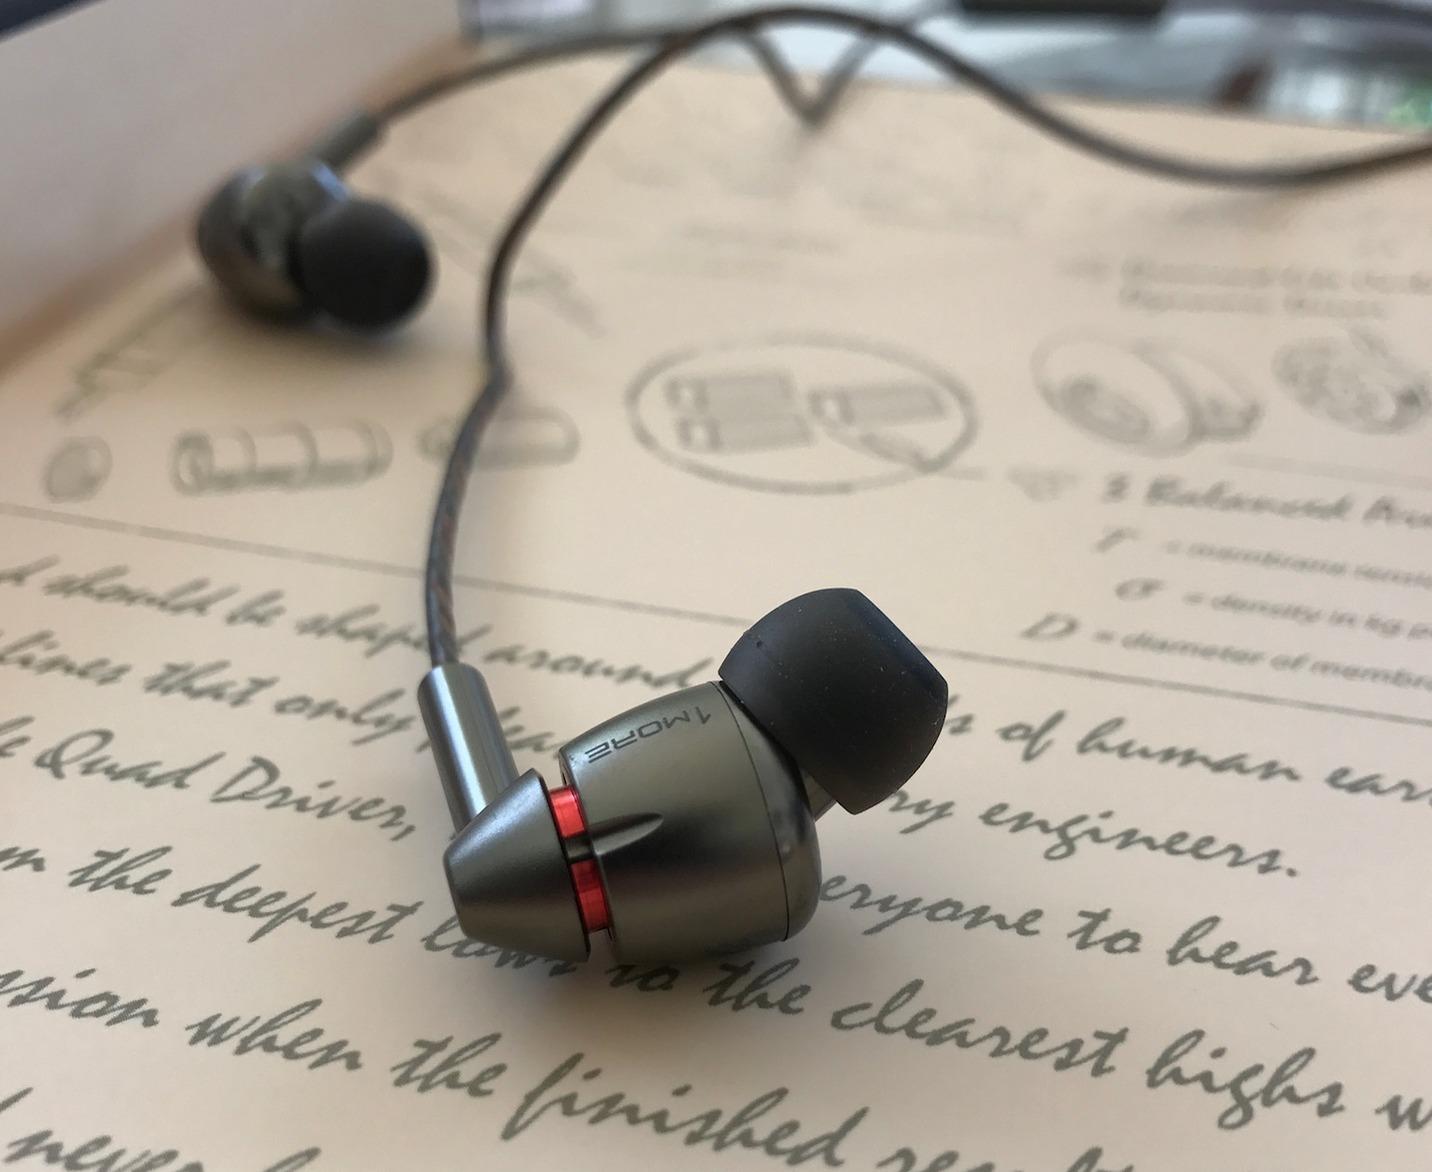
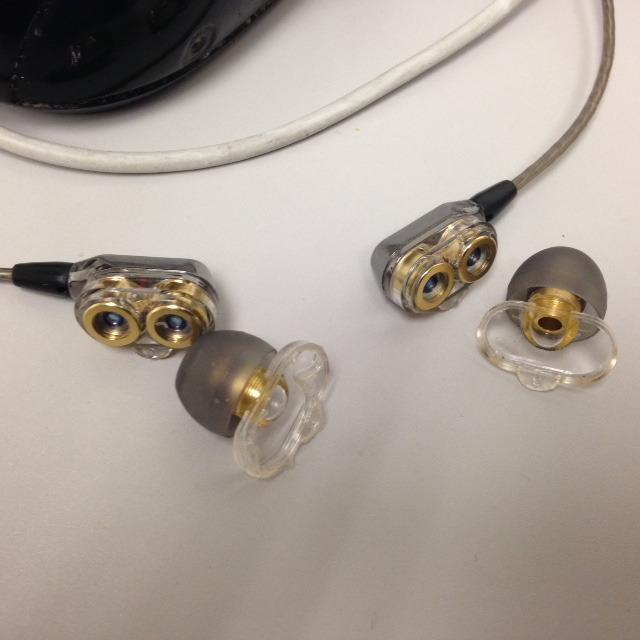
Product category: headphones
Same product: no